Answer in natural language. Considering the relative positions, where is Doorframe with respect to blue modern tv stand? Choose between the following options: right or left
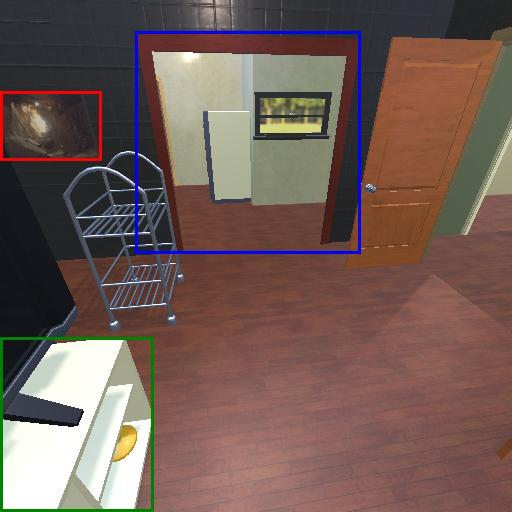
<answer>left</answer>